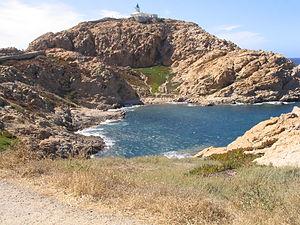
Vue du Phare de l'île Rousse
Le phare de la Pietra, aussi appelé phare de L'Île-Rousse, est bâti sur le point culminant de l'île de la Pietra, reliée par une digue, en avant de l'entrée du port de L'Île-Rousse, dont il en signale l'entrée, sur le littoral nord-ouest de la Corse.